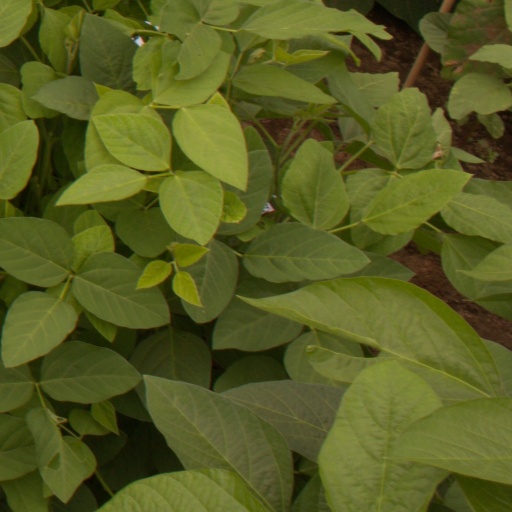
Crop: soybean